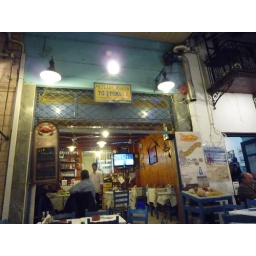
Aegina Restaurant near the fish market